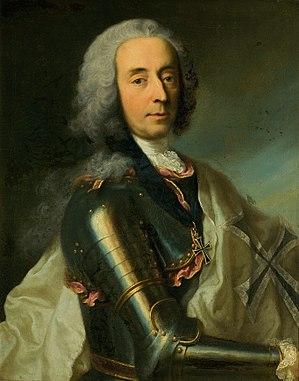
Le comte Unico Guillaume de Wassenaer Obdam (1692-1766) Español: Conde Unico Guillermo de Wassenaer Obdam (1692-1766)